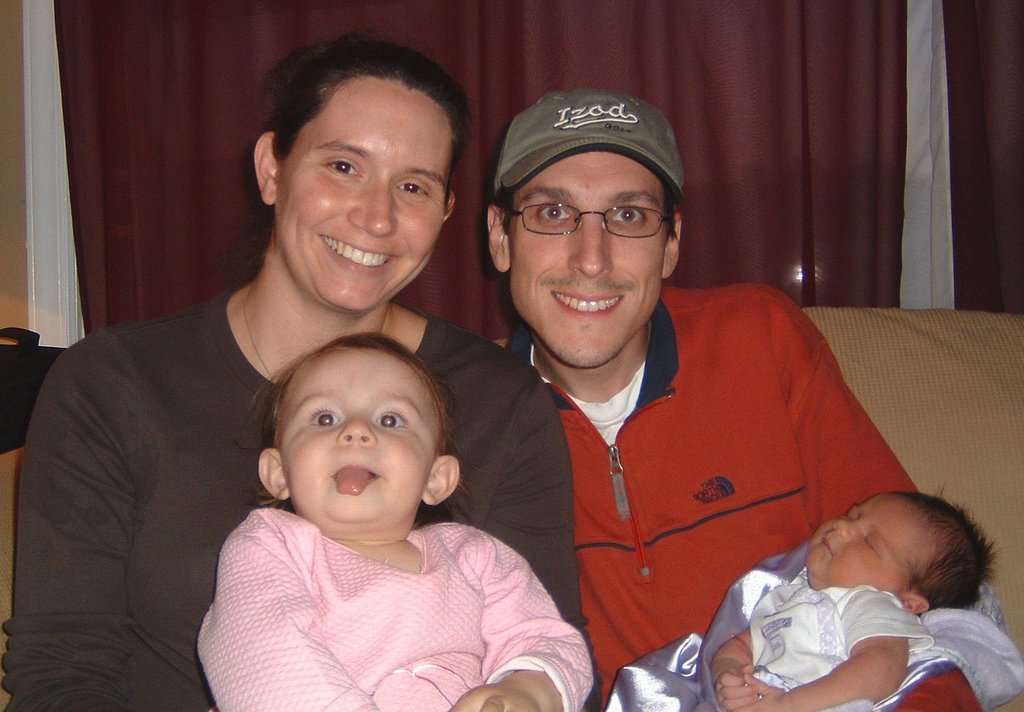
Label: not_food